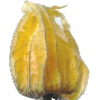
Label: physalis_with_husk